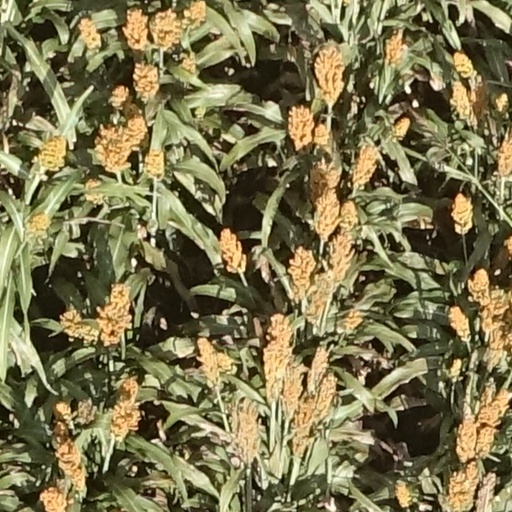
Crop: sorghum